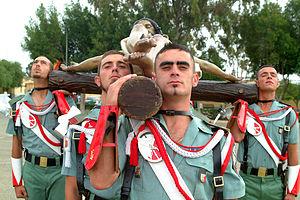
La Légion espagnole est une unité militaire de l'armée de terre espagnole. Elle se compose des unités suivantes :